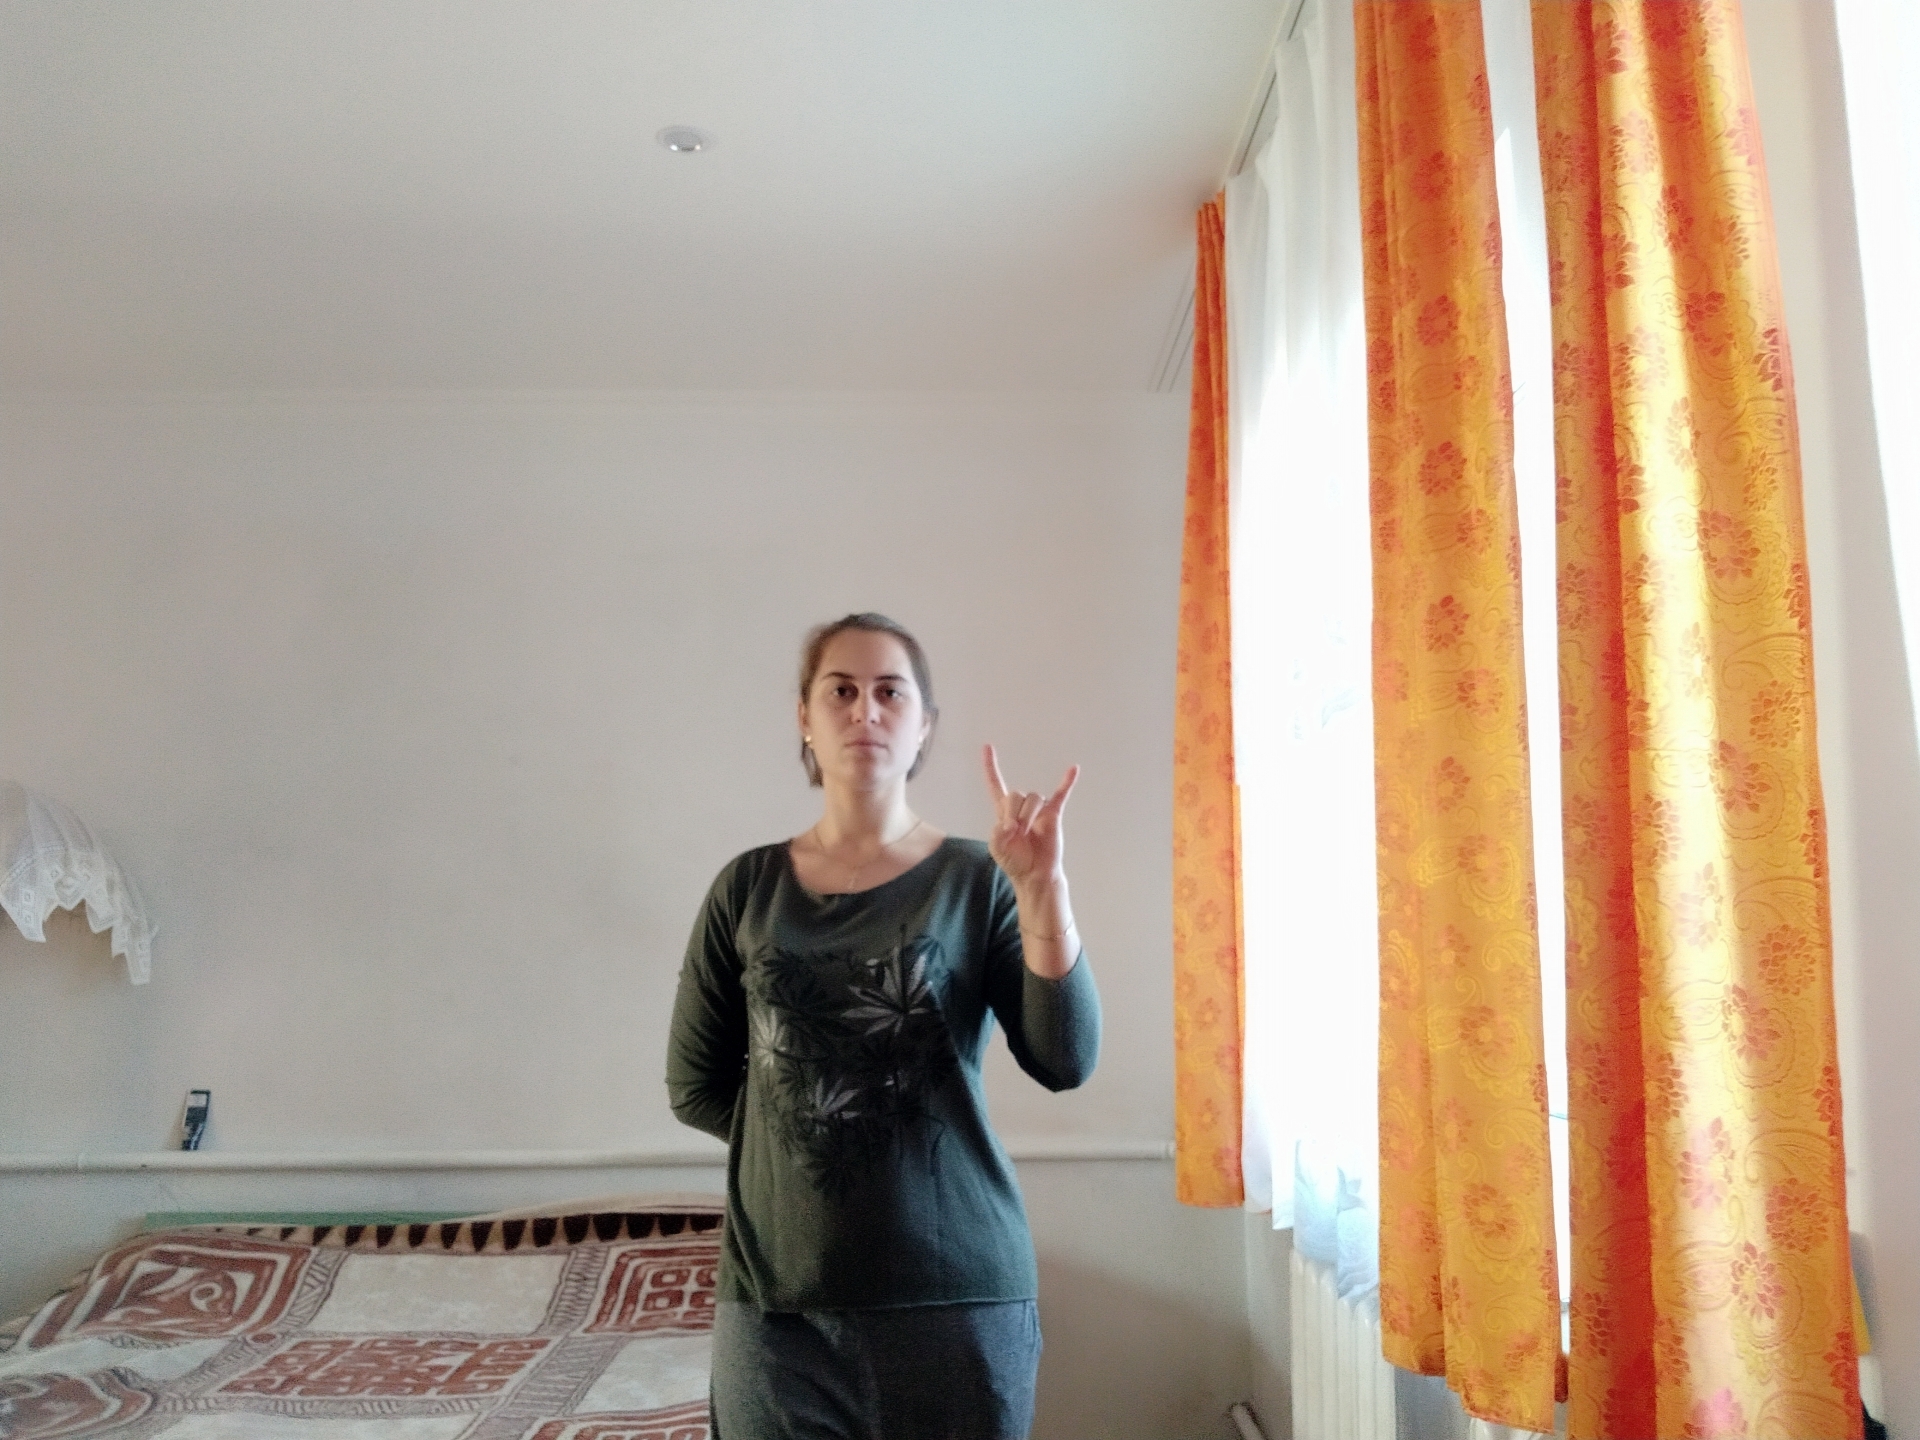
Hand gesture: rock